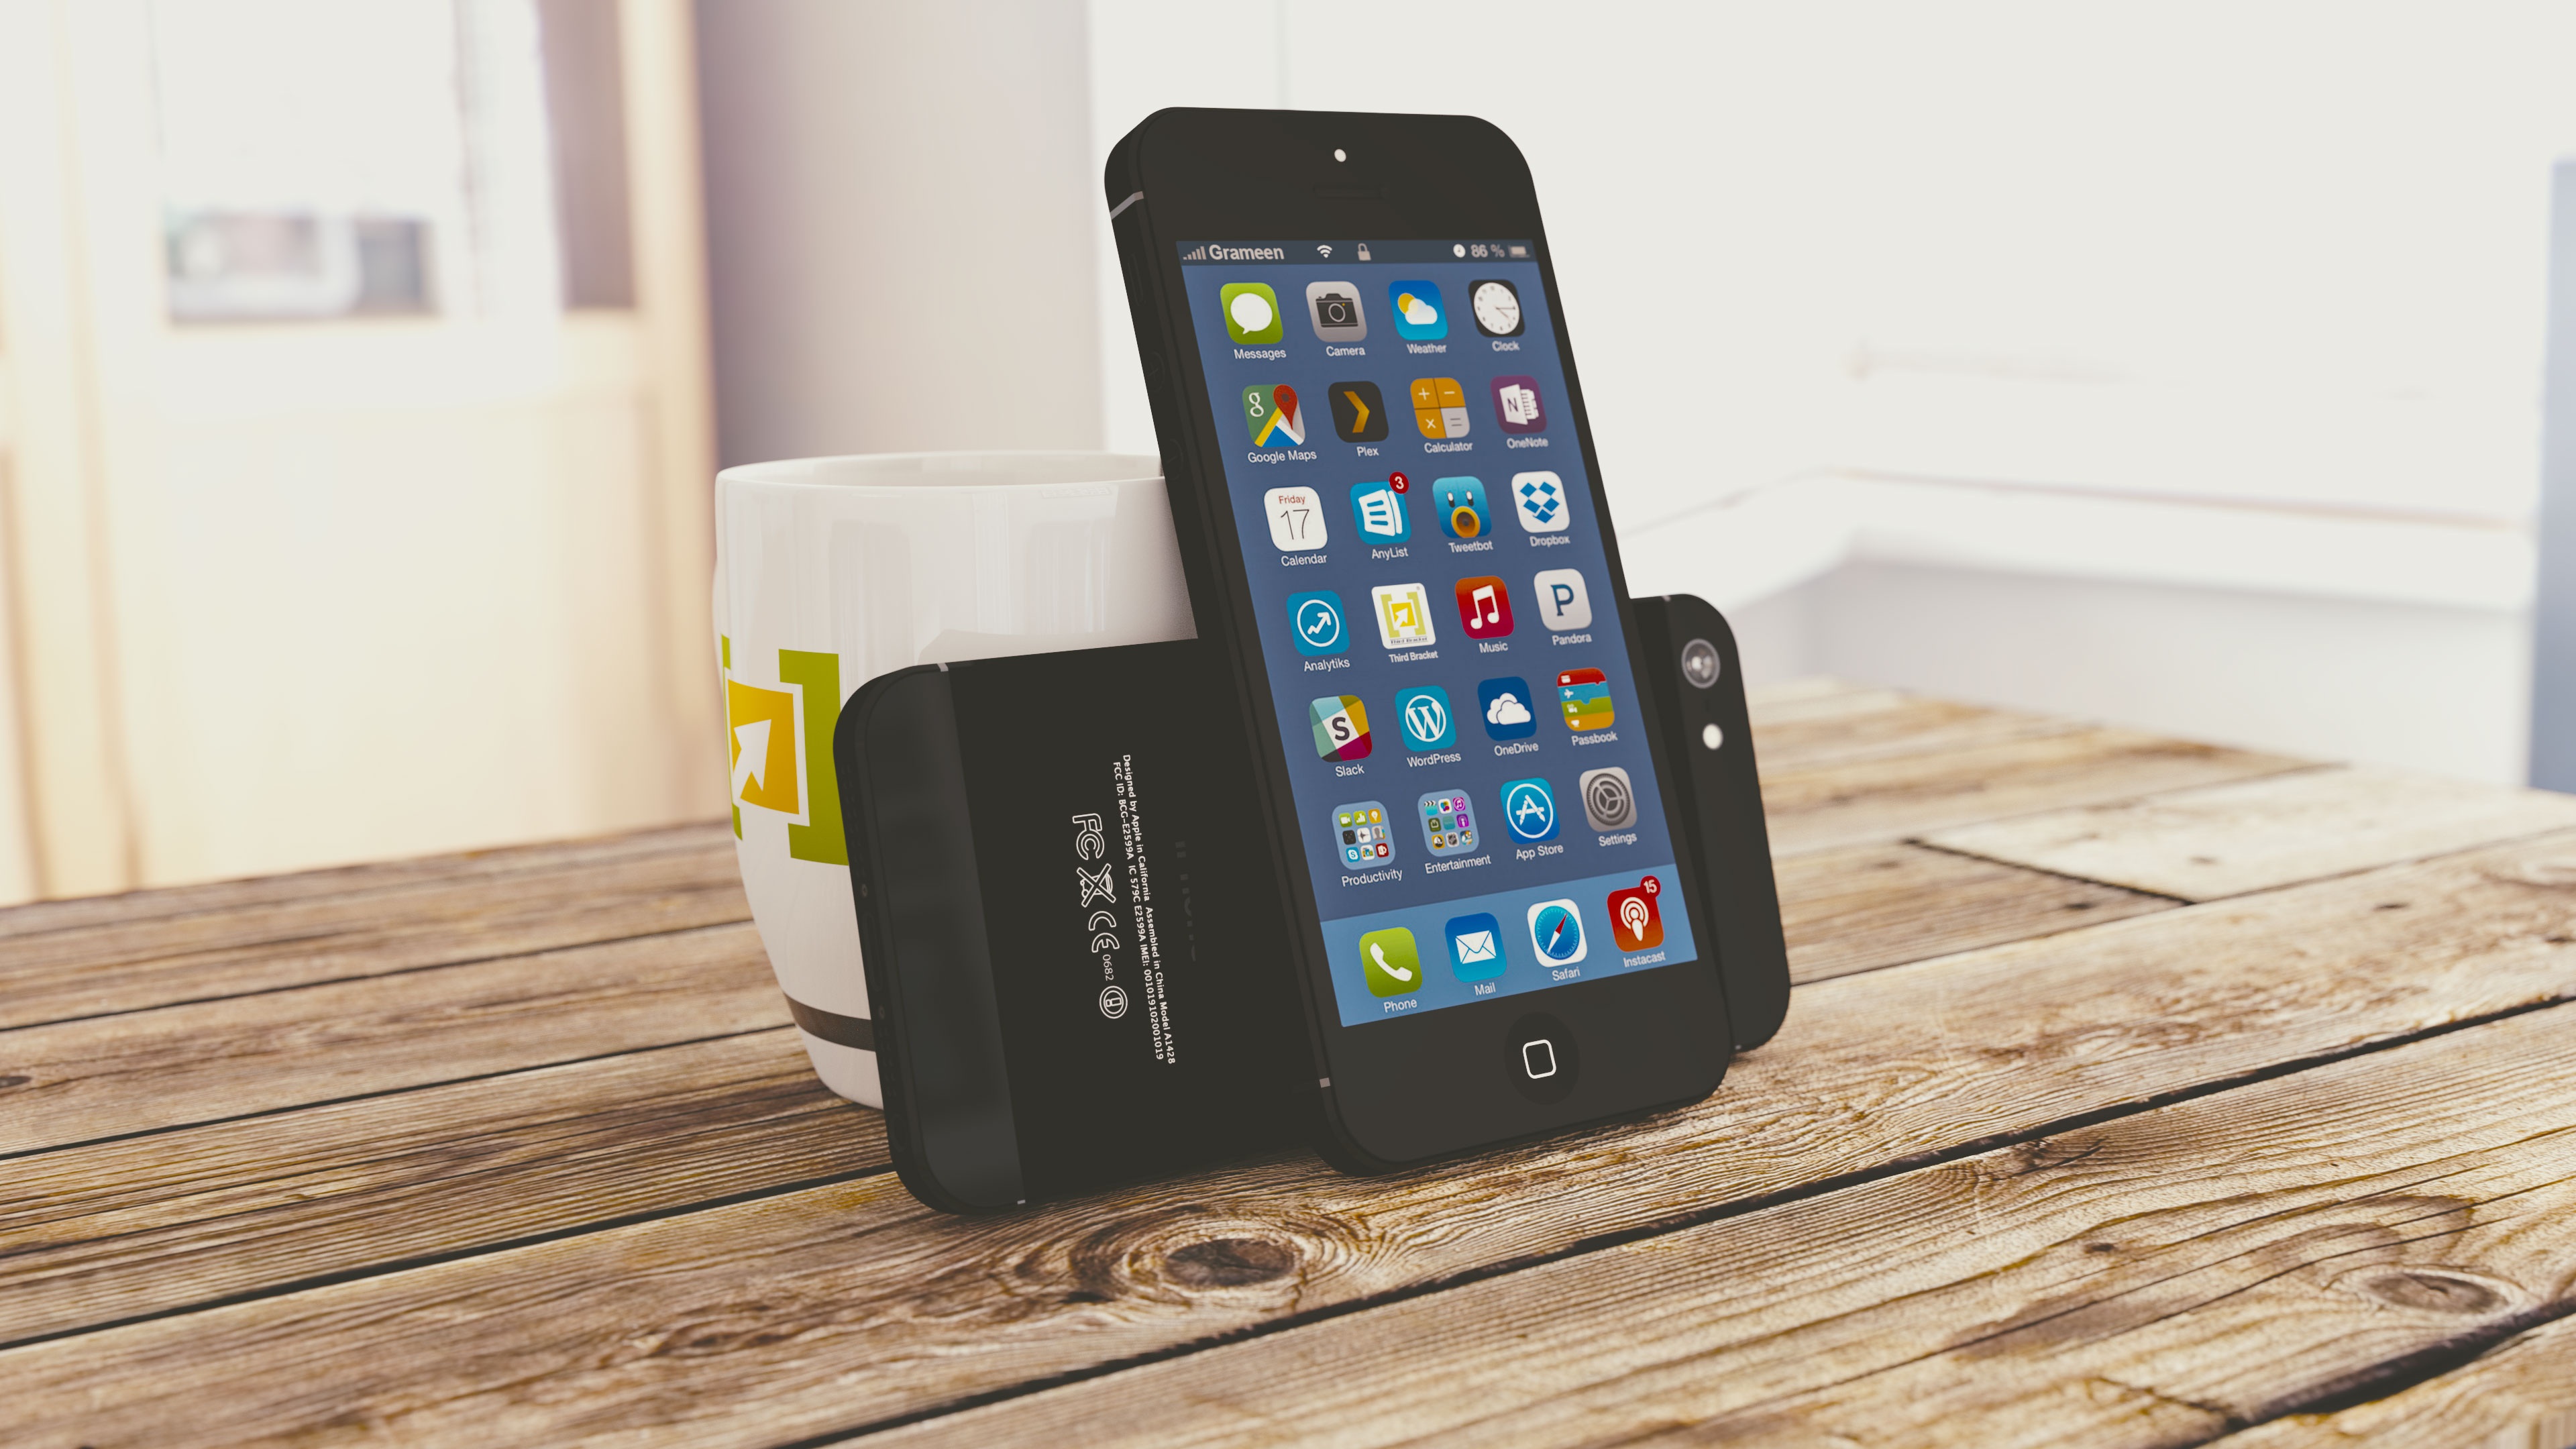
smartphone, mobile, hand, technology, telephone, gadget, mobile phone, brand, product, font, electronics, design, multimedia, i phone, portable communications device, communication device, iphone 5, 3d mobile, mobile photography